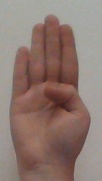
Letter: kaaf